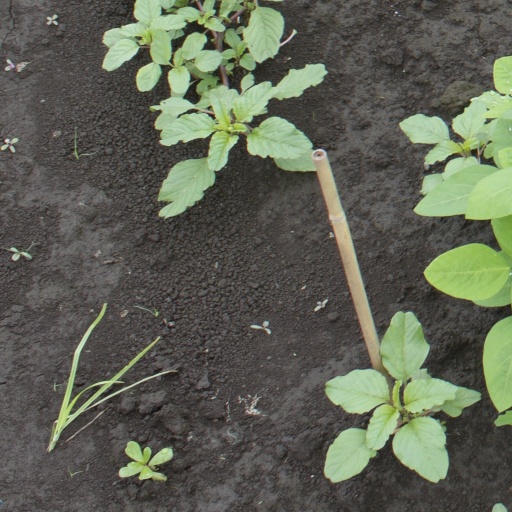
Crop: soybean